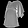
Label: Shirt